Northwestern Himalayan alpine shrub and meadows

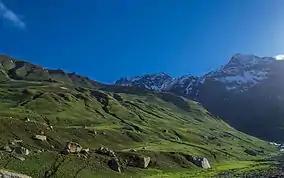
Pin Valley National Park

The Northwestern Himalayan alpine shrub and meadows is a montane grasslands and shrublands ecoregion of the elevations of the northwestern Himalaya of China, India, and Pakistan.